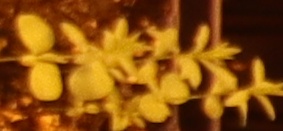
Label: Flax